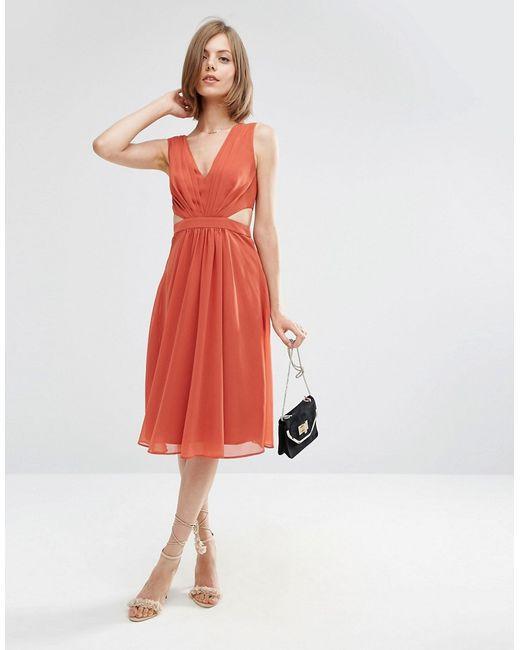
Rotes langes ärmelloses Maxikleid für Damen